Describe the emotion expressed in this image:  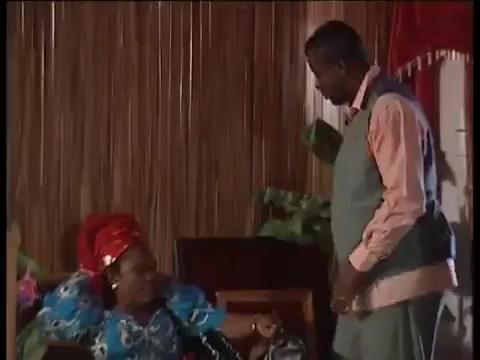
This person displays Suffering, valence and arousal with low intensity.